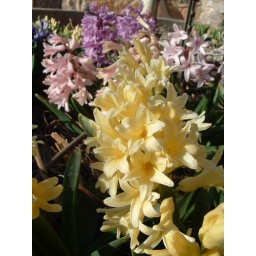
spring is in colorful colorado.. as these heavenly spring flowers do show.. along wit many blessings. ^i^